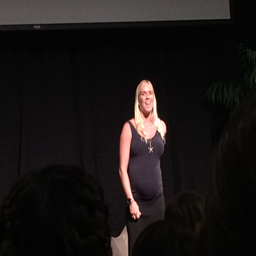
the big kids had the opportunity to usher !